Rally Cross (video game)

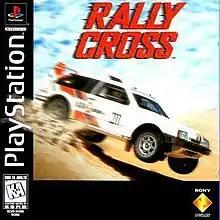
North American cover art

Rally Cross is a 1997 racing video game developed by Sony Interactive Studios America and published by Sony Computer Entertainment for the PlayStation. It is centered around rallying and off-road racing. It received positive reviews for its graphics, content, playability and four-player multiplayer. It was followed up by a sequel named "Rally Cross 2". The game was re-released on January 16, 2024 on PlayStation 4 and PlayStation 5 as a part of the PlayStation Plus Classics Catalog.